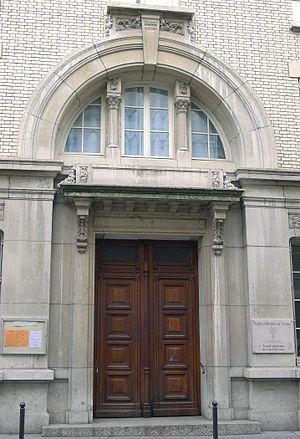
Rue du Pasteur-Wagner (n°7bis
Le temple protestant du Foyer de l'Âme est un lieu de culte chrétien située 7 bis rue du pasteur Wagner dans le 11ᵉ arrondissement de Paris, de tendance protestante libérale. La paroisse est membre de l'Église protestante unie de France.
La rue du Pasteur-Wagner est une voie du 11ᵉ arrondissement de Paris, en France.
Cet article recense les monuments historiques protégé au titre du Patrimoine du XXᵉ siècle du département du Paris, en France.